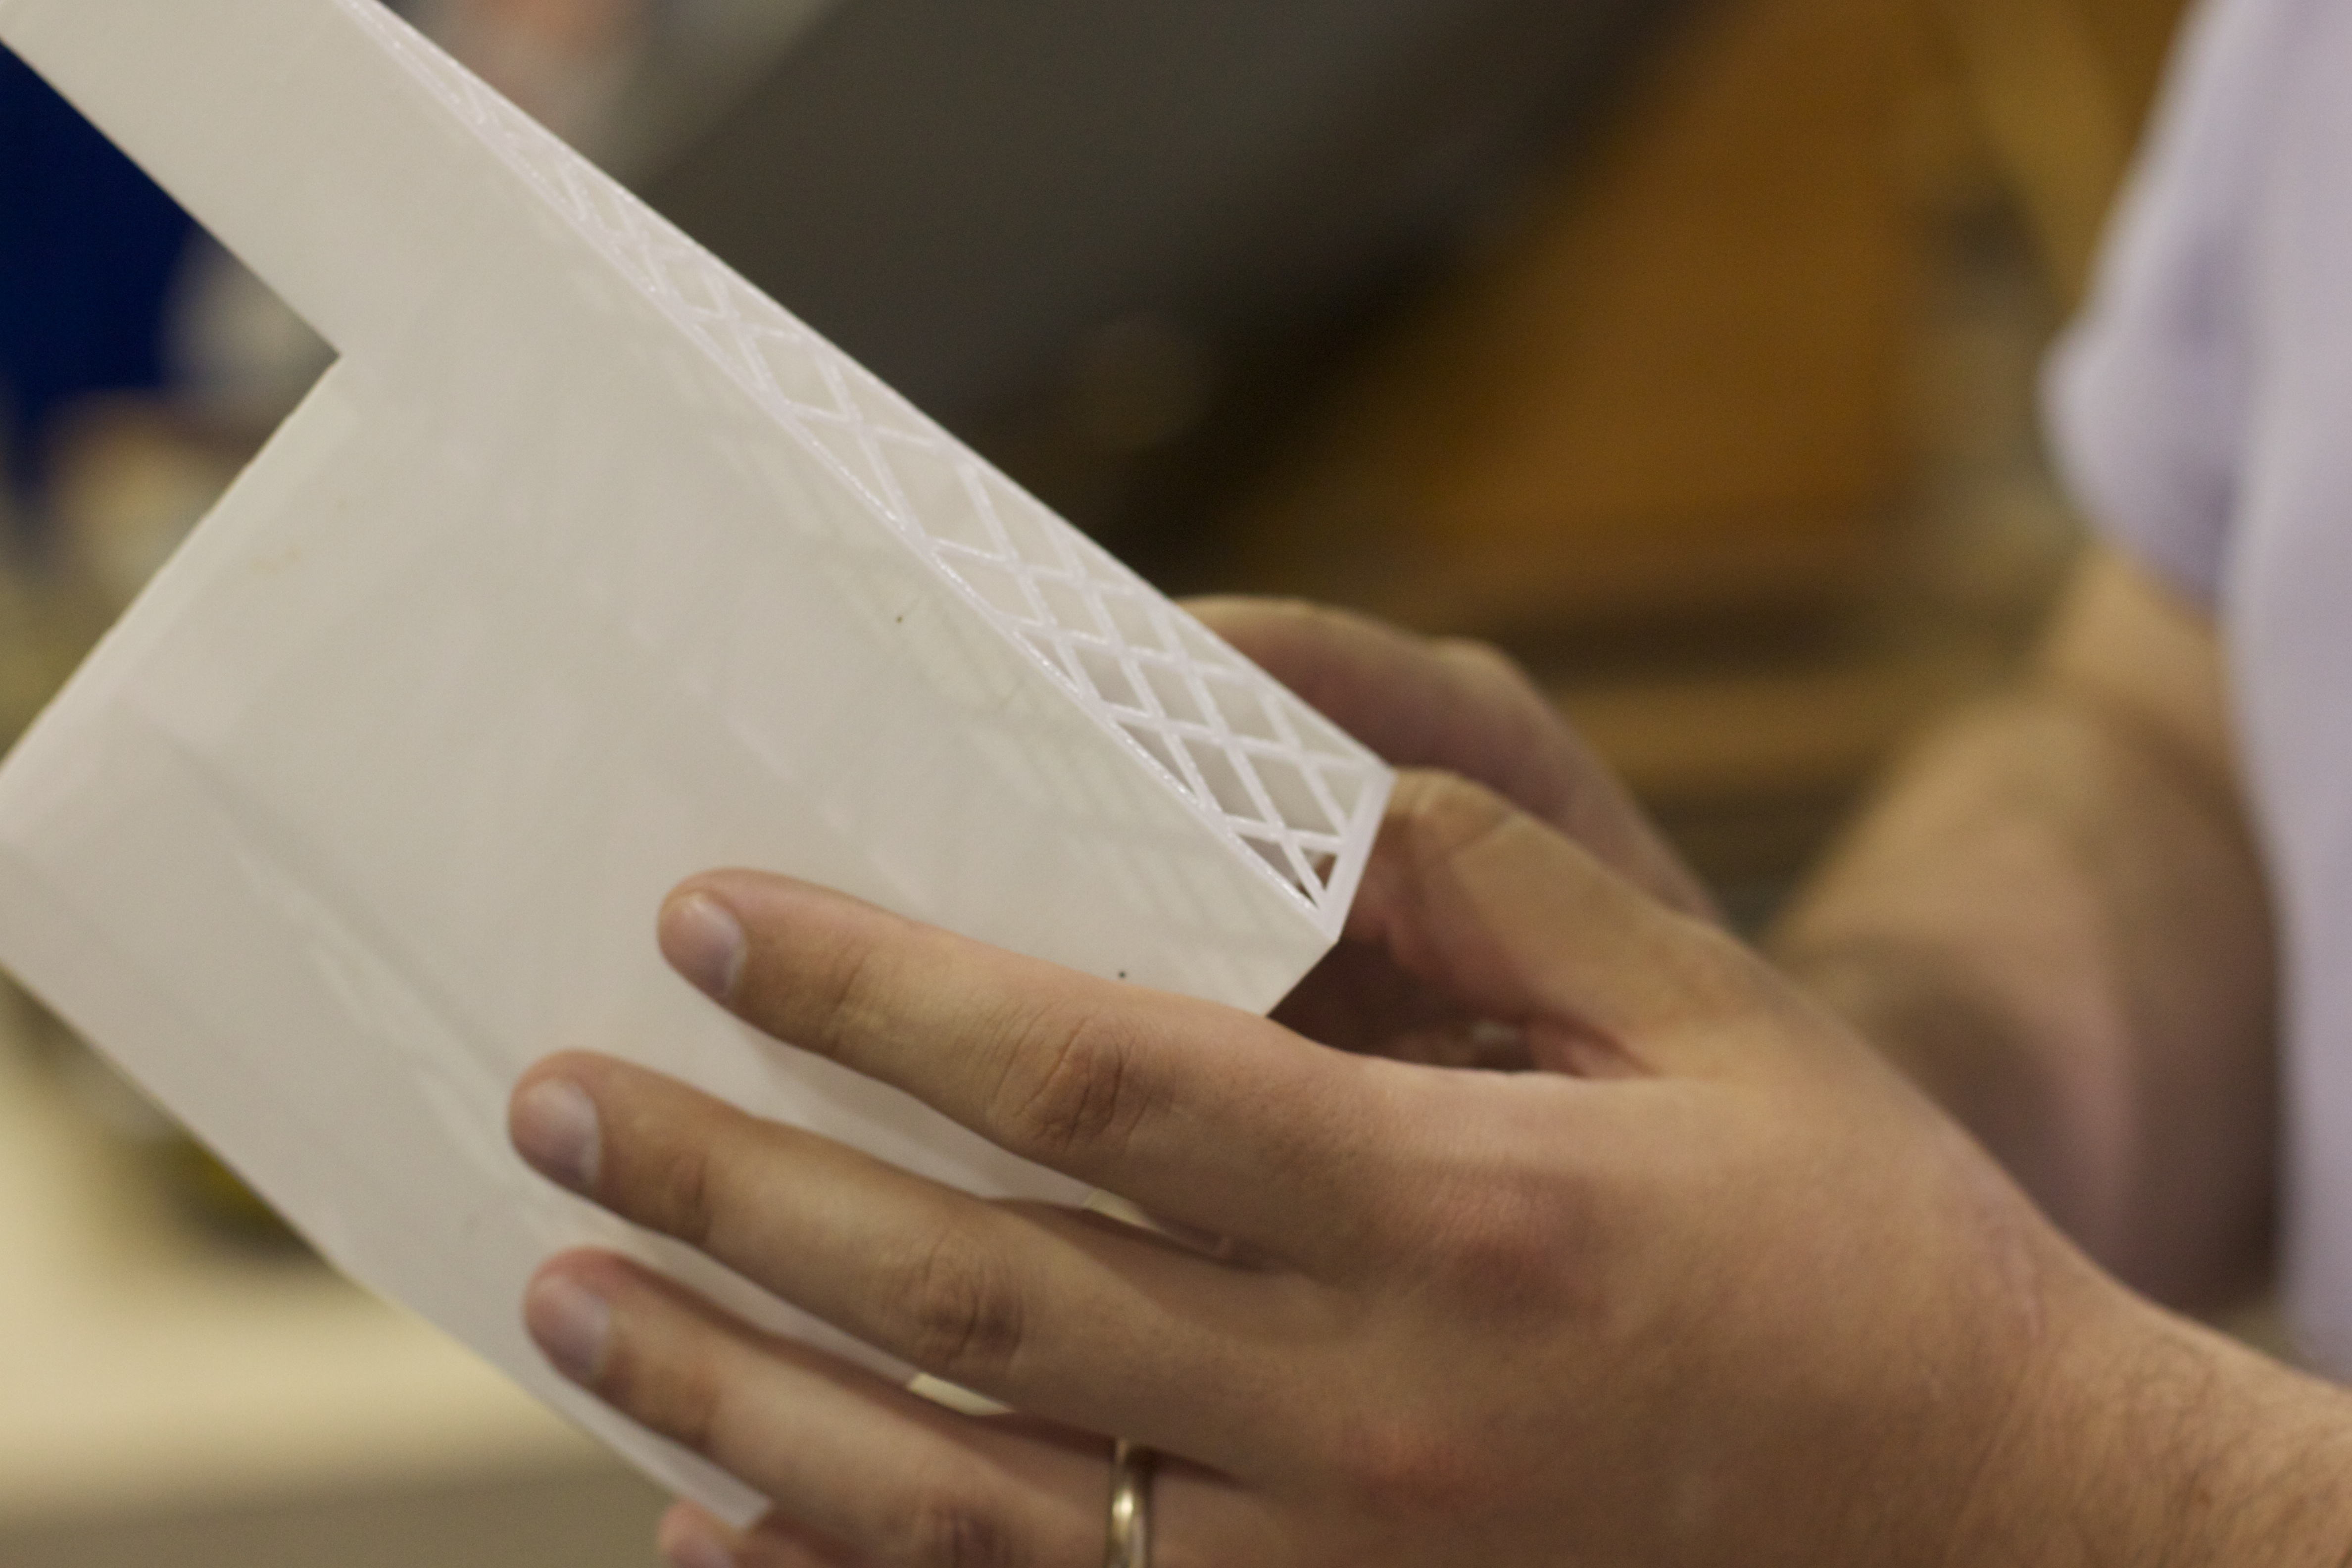
hand, finger, nasa, art, langley